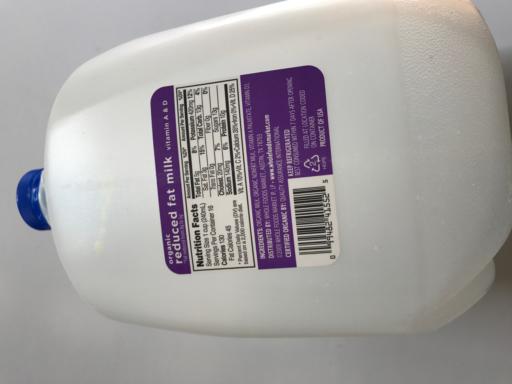
Waste category: plastic